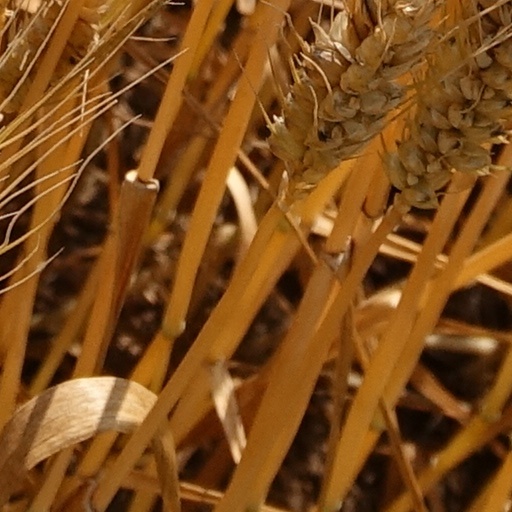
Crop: wheat